Music of Germany

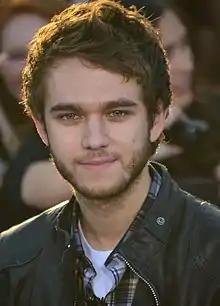
Grammy-winner Zedd

"Neue Deutsche Härte" (engl. "New German Hardness") is a term for an extremely popular German variant of Industrial metal. It combines the common sound of metal with elements of gothic and industrial music as well as electronic samples and is mostly sung in German. It is known for morbid and provocative lyrical themes and over-the-top stage shows often featuring fire, pyrotechnic, stunts and other special effects. It draws its audience from both the metal and goth scene. Some bands, especially Rammstein and Oomph! have gained mainstream success and, despite their lyrics being mostly in German, have also found success in non-German-speaking countries. Other famous artists include Stahlhammer (from Austria), Megaherz, Unheilig, Eisbrecher, Tanzwut, and Joachim Witt.